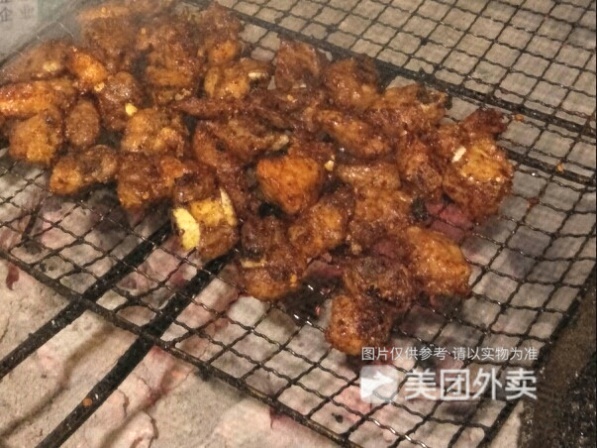
Label: Pork_Ribs